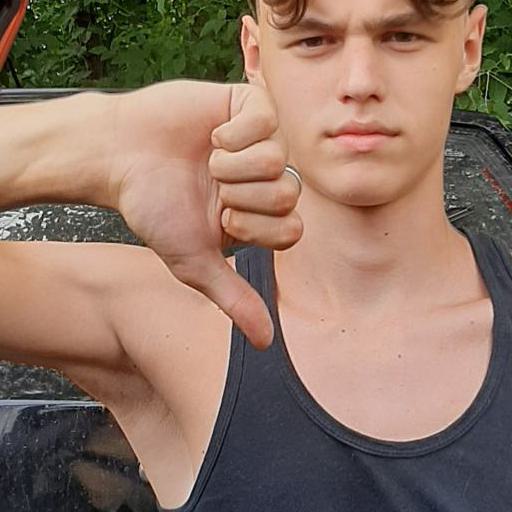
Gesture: dislike